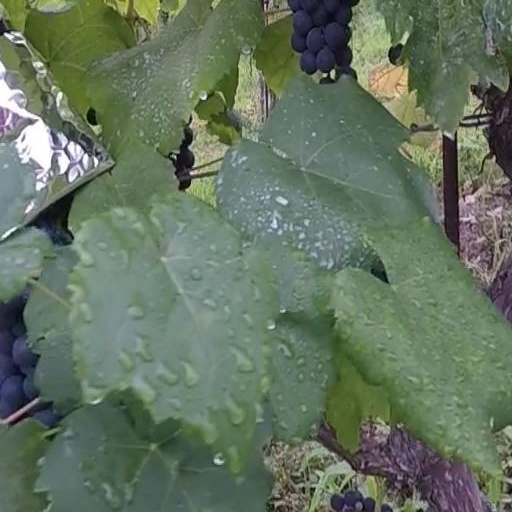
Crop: grape